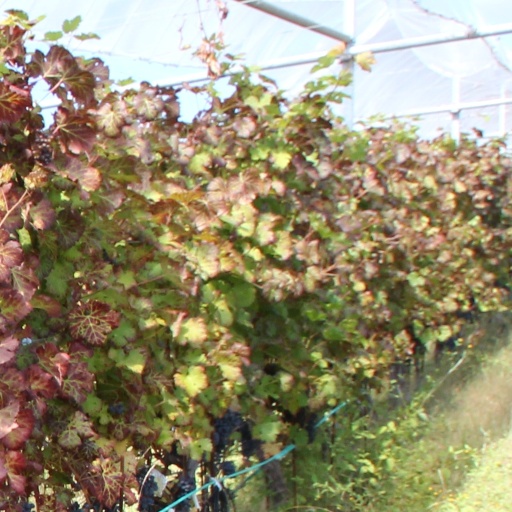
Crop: grape